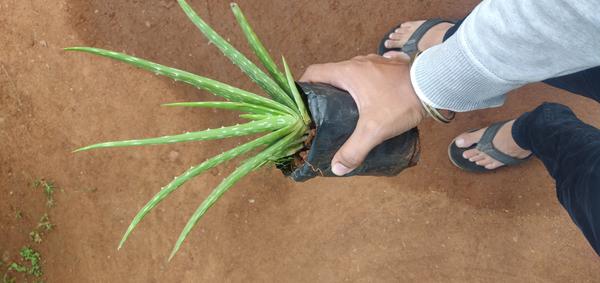
Plant: Aloevera